Clydach Vale

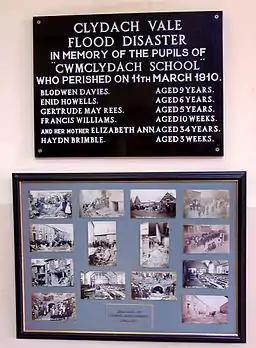
"Commemorative plaque and photo montage at Clydach Vale School"

At about 4.00 p.m. on Friday 11 March 1910, the lives of one adult and five children were lost when pent-up water from an abandoned coal mine burst through into the village. The mountainside seemed to give way, 'as though from a volcanic eruption' and a torrent of water together with huge amounts of earth, boulders and other debris swept down the hillside. Directly in the path of this torrent lay Adams Terrace and, according to contemporary newspaper reports, the first house it encountered 'was in a moment completely wrecked like a pack of cards' and its occupants Mrs. Elizabeth Ann Williams and her ten-week-old baby girl perished. A three-week-old baby boy also died. The newspaper went on to state that, 'Altogether eleven houses and a shoemaker's shop were wrecked, one being completely washed away'.